History of Mexico

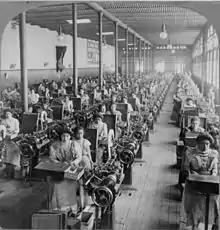
Making cigarettes in the El Buen Tono factory, Mexico City

Fiscal stability was achieved by José Yves Limantour, Secretary of Finance of Mexico from 1893 until 1910. He was the leader of the well-educated technocrats known as Científicos, who were committed to modernity and sound finance. Limantour expanded foreign investment, supported free trade, balanced the budget for the first time, and generated a budget surplus by 1894. However, he could not halt the rising cost of food, which alienated the poor.